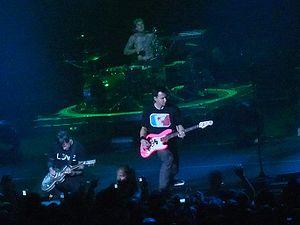
Blink-182, également stylisé blink-182, est un groupe de pop punk américain, originaire de Poway, en Californie. Formé en 1992, le groupe se compose du chanteur et guitariste Matt Skiba, du chanteur et bassiste Mark Hoppus et du batteur Travis Barker.